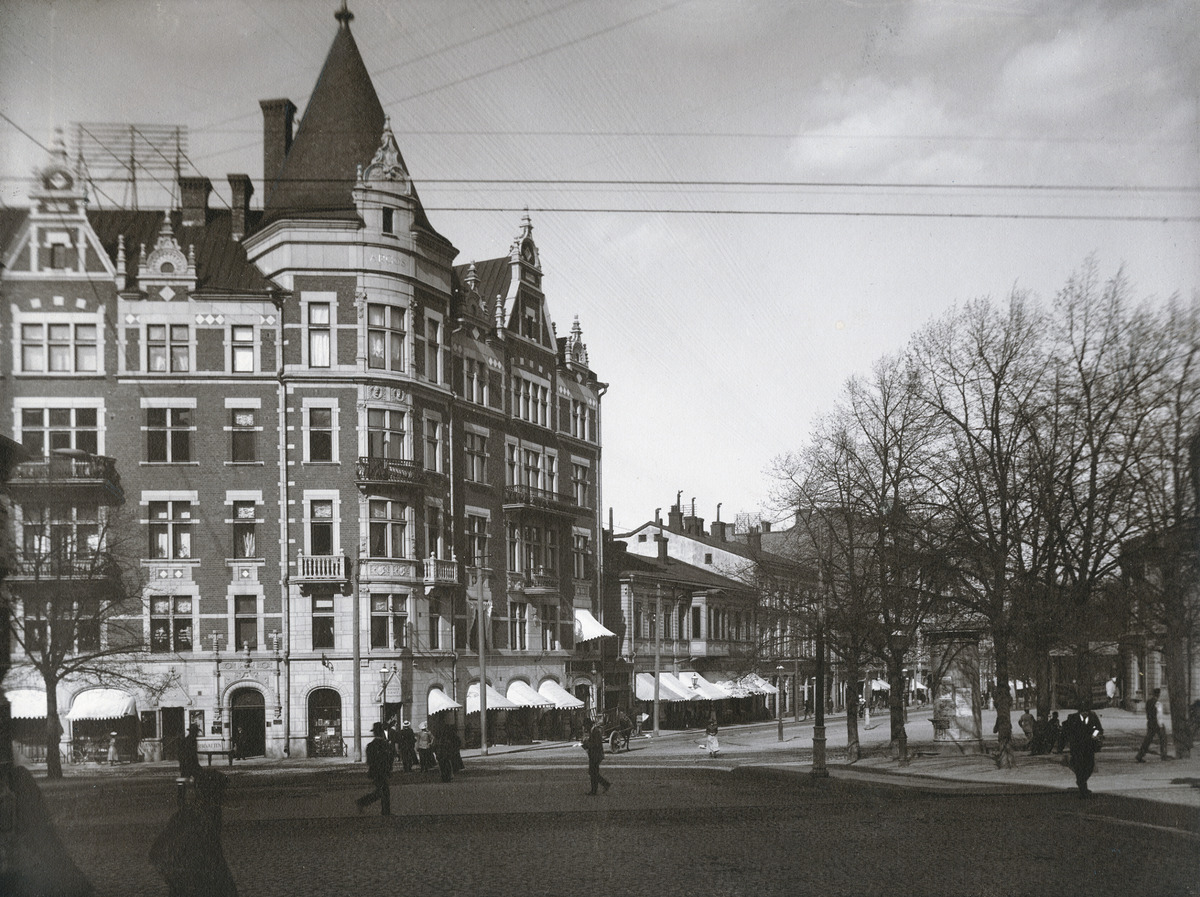
Pohjoinen Esplanadikatu 43, 41, 39 ja Itäinen Heikinkatu 1
sisällön kuvaus: Pohjoinen Esplanadikatu 43, 41, 39 ja Itäinen Heikinkatu 1. Nykyiset osoitteet Pohjoisesplanadi 41, 39 - Mannerheimintie 1. Argoksen talo valmistui 1897. mustavalkoinen
Ajankohta: kuvausaika 1900 n
Paikka: Suomi, Uusimaa, Helsinki, Kluuvi Helsinki, Pohjoisesplanadi 41, 39. Mannerheimintie 1